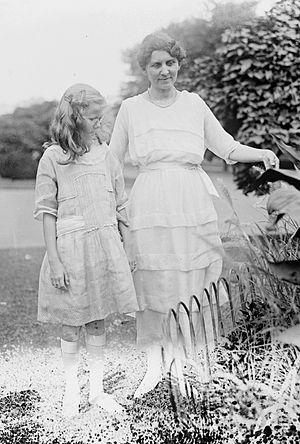
Ralph Henry Cameron est un homme d'affaires et homme politique américain né le 21 octobre 1862 à Southport et mort le 12 février 1953 à Washington.